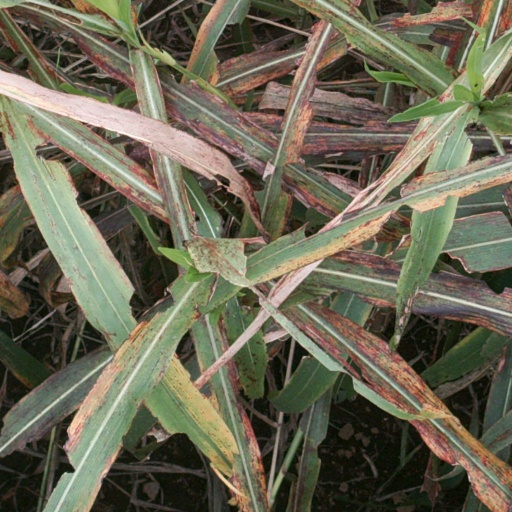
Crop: sorghum